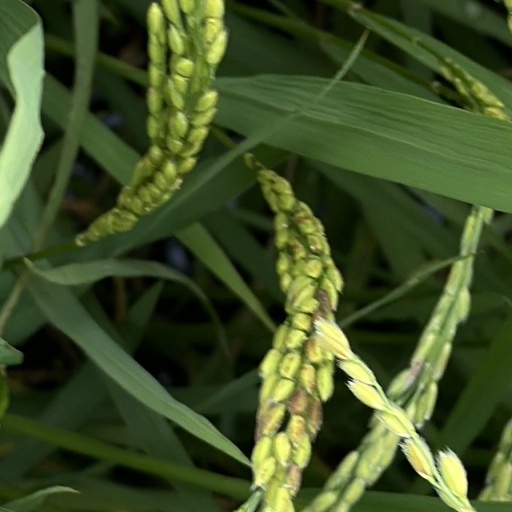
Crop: rice